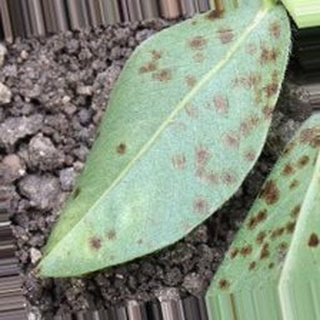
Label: groundnut_rust